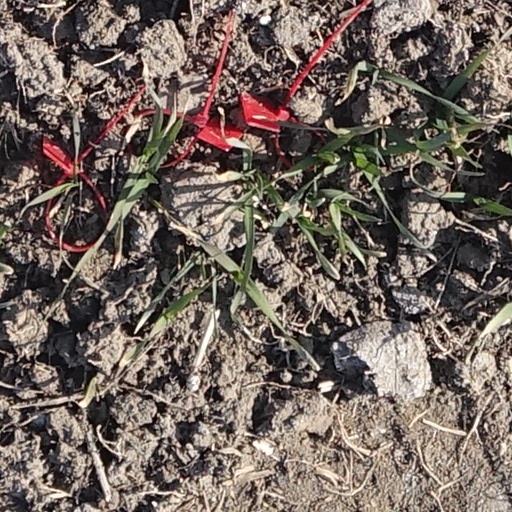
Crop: wheat